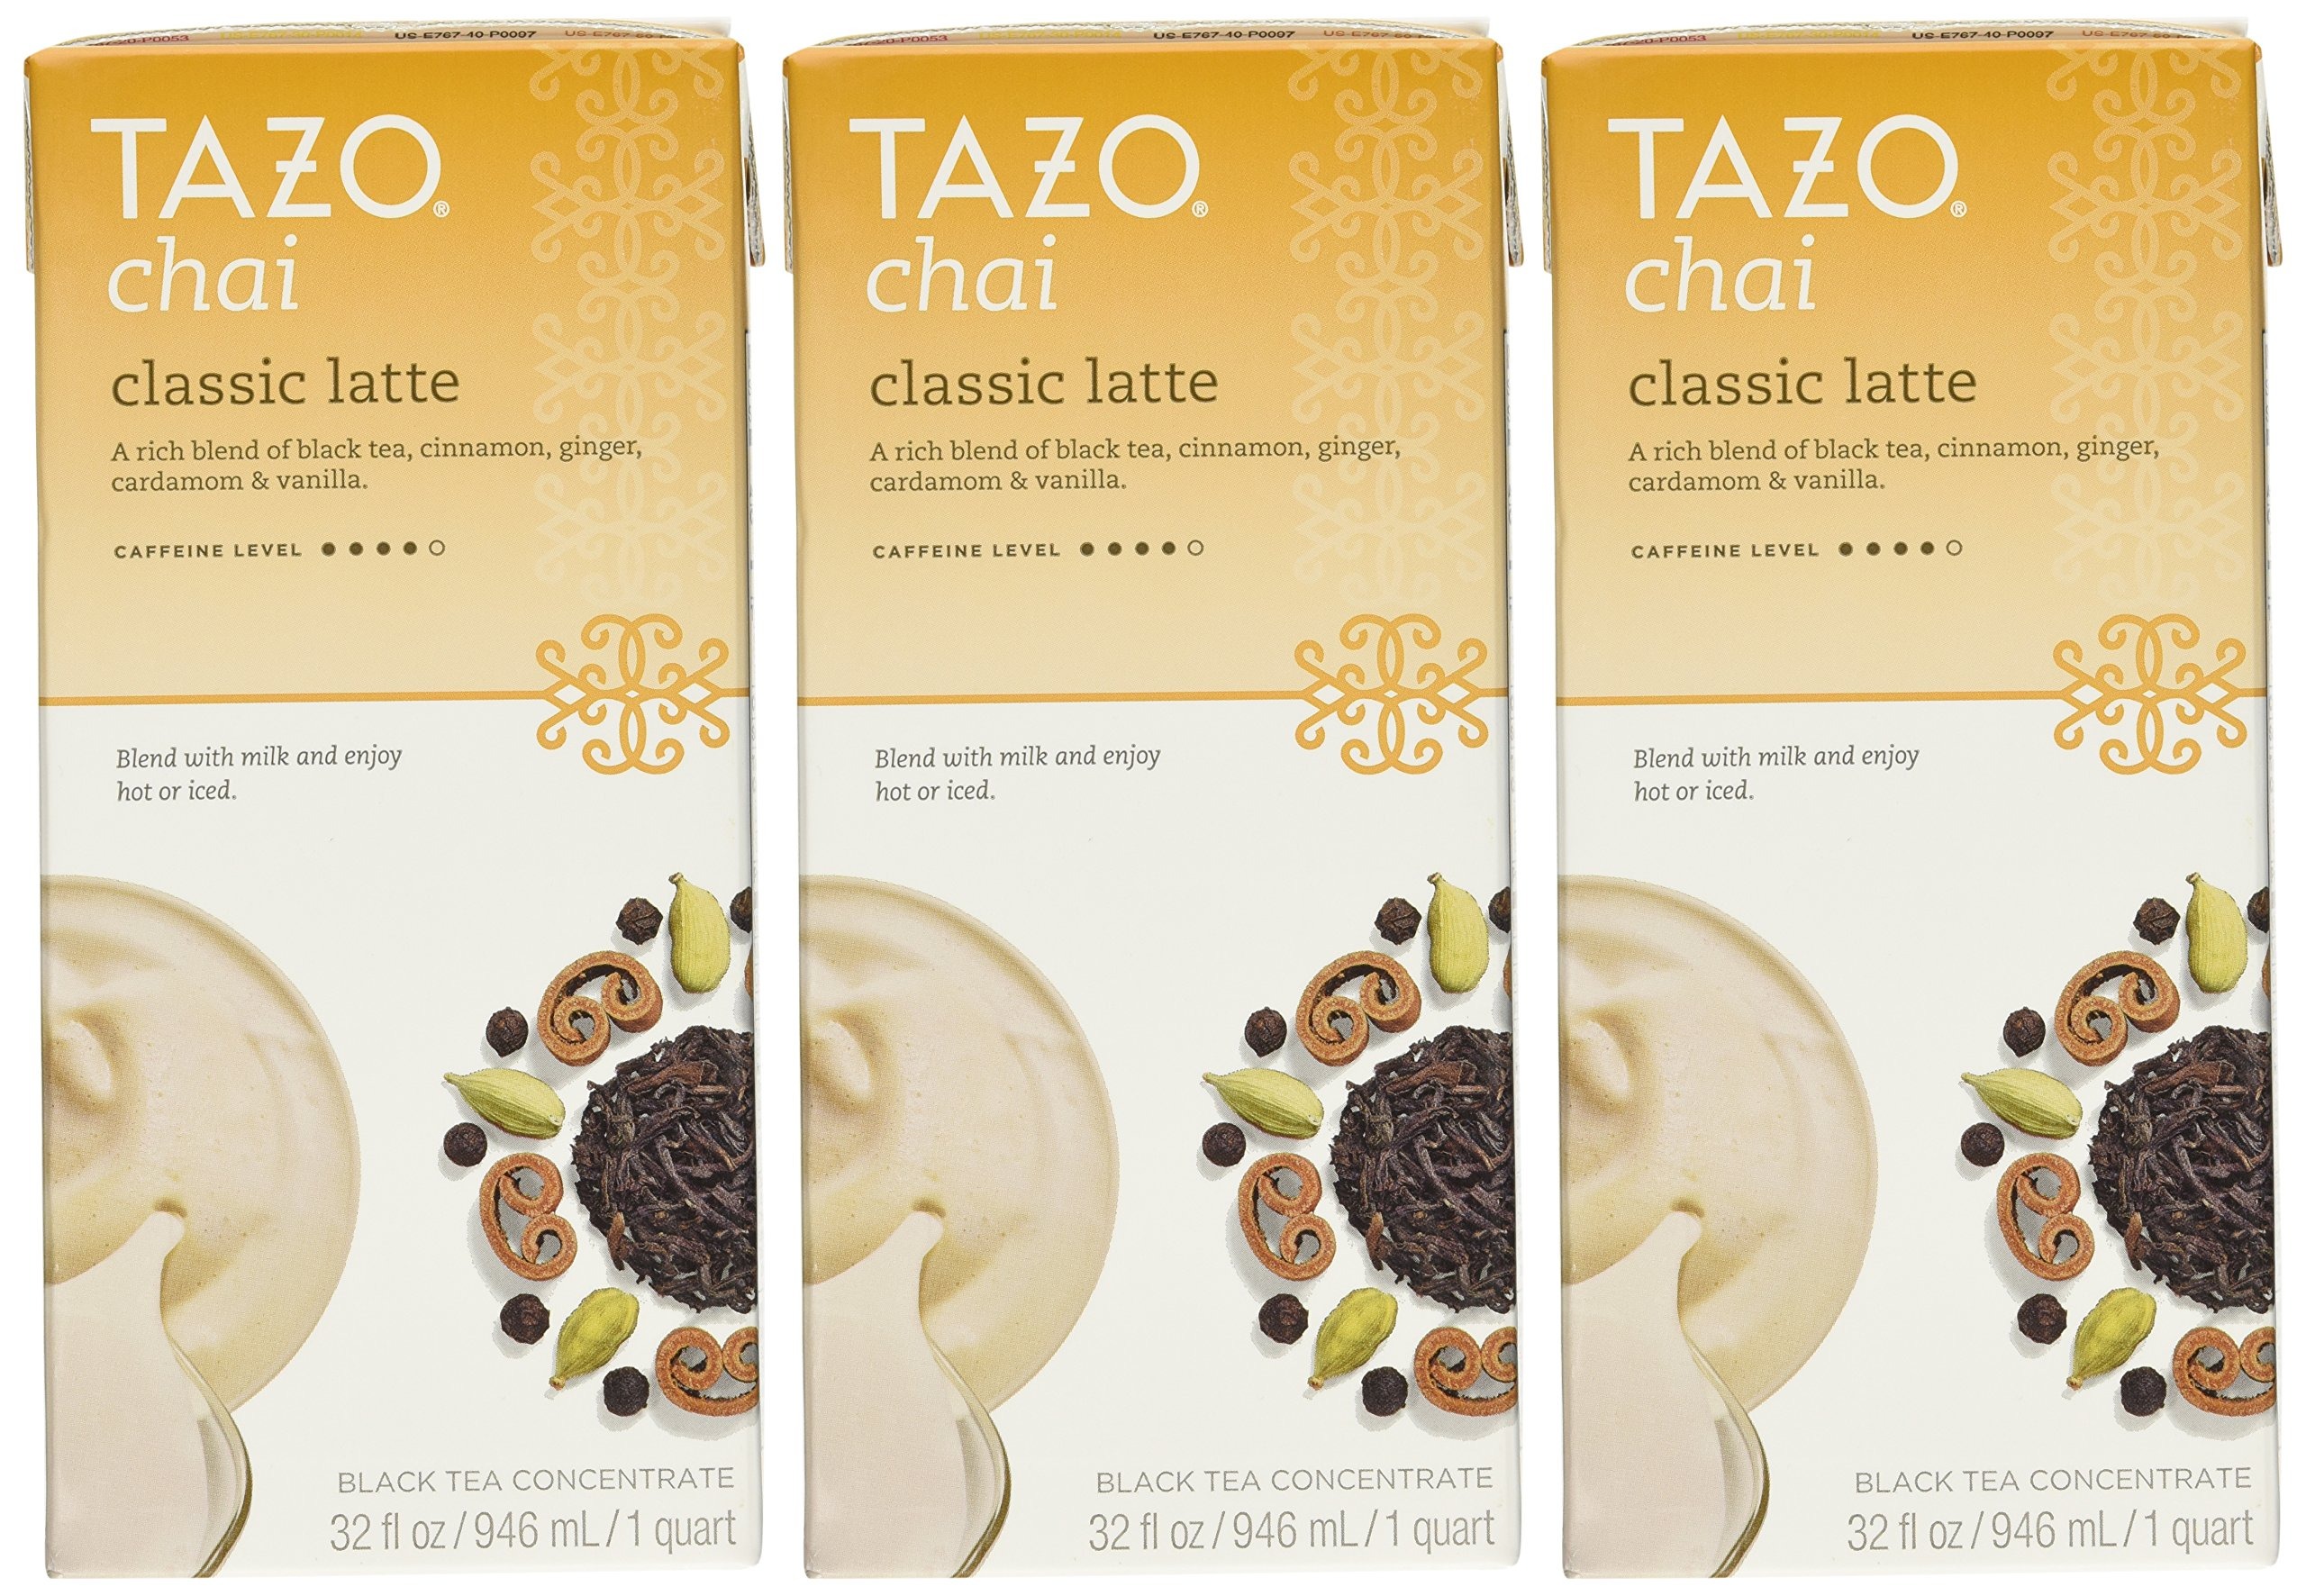
Item Name: Tazo Chai Natural Spiced Black Tea Latte Concentrate 32-ounce Boxes (Pack of 3)
Bullet Point 1: 32 Fl Oz cartons of TAZO Classic Chai Latte Black Tea Concentrate; 4-5 Caffeine Level
Bullet Point 2: START YOUR DAY RIGHT with this flavorful and aromatic, caffeinated blend of high-quality black tea leaves and spices, brewed with expertise
Bullet Point 3: DELIGHT YOUR SENSES: this Classic Spiced Chai Latte Black Tea Concentrate is expertly crafted with a perfect blend of cinnamon, ginger, cardamom, and vanilla
Bullet Point 4: PEACE OF MIND: savor this delicious chai latte knowing it's Kosher Certified and contains no artificial sweeteners or colors
Value: 96.0
Unit: Ounce

Price: 7.49